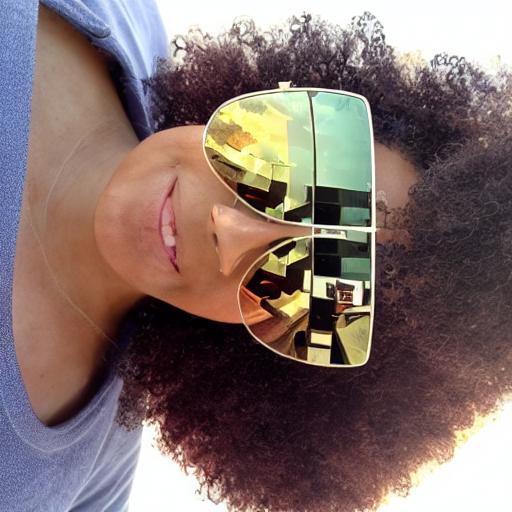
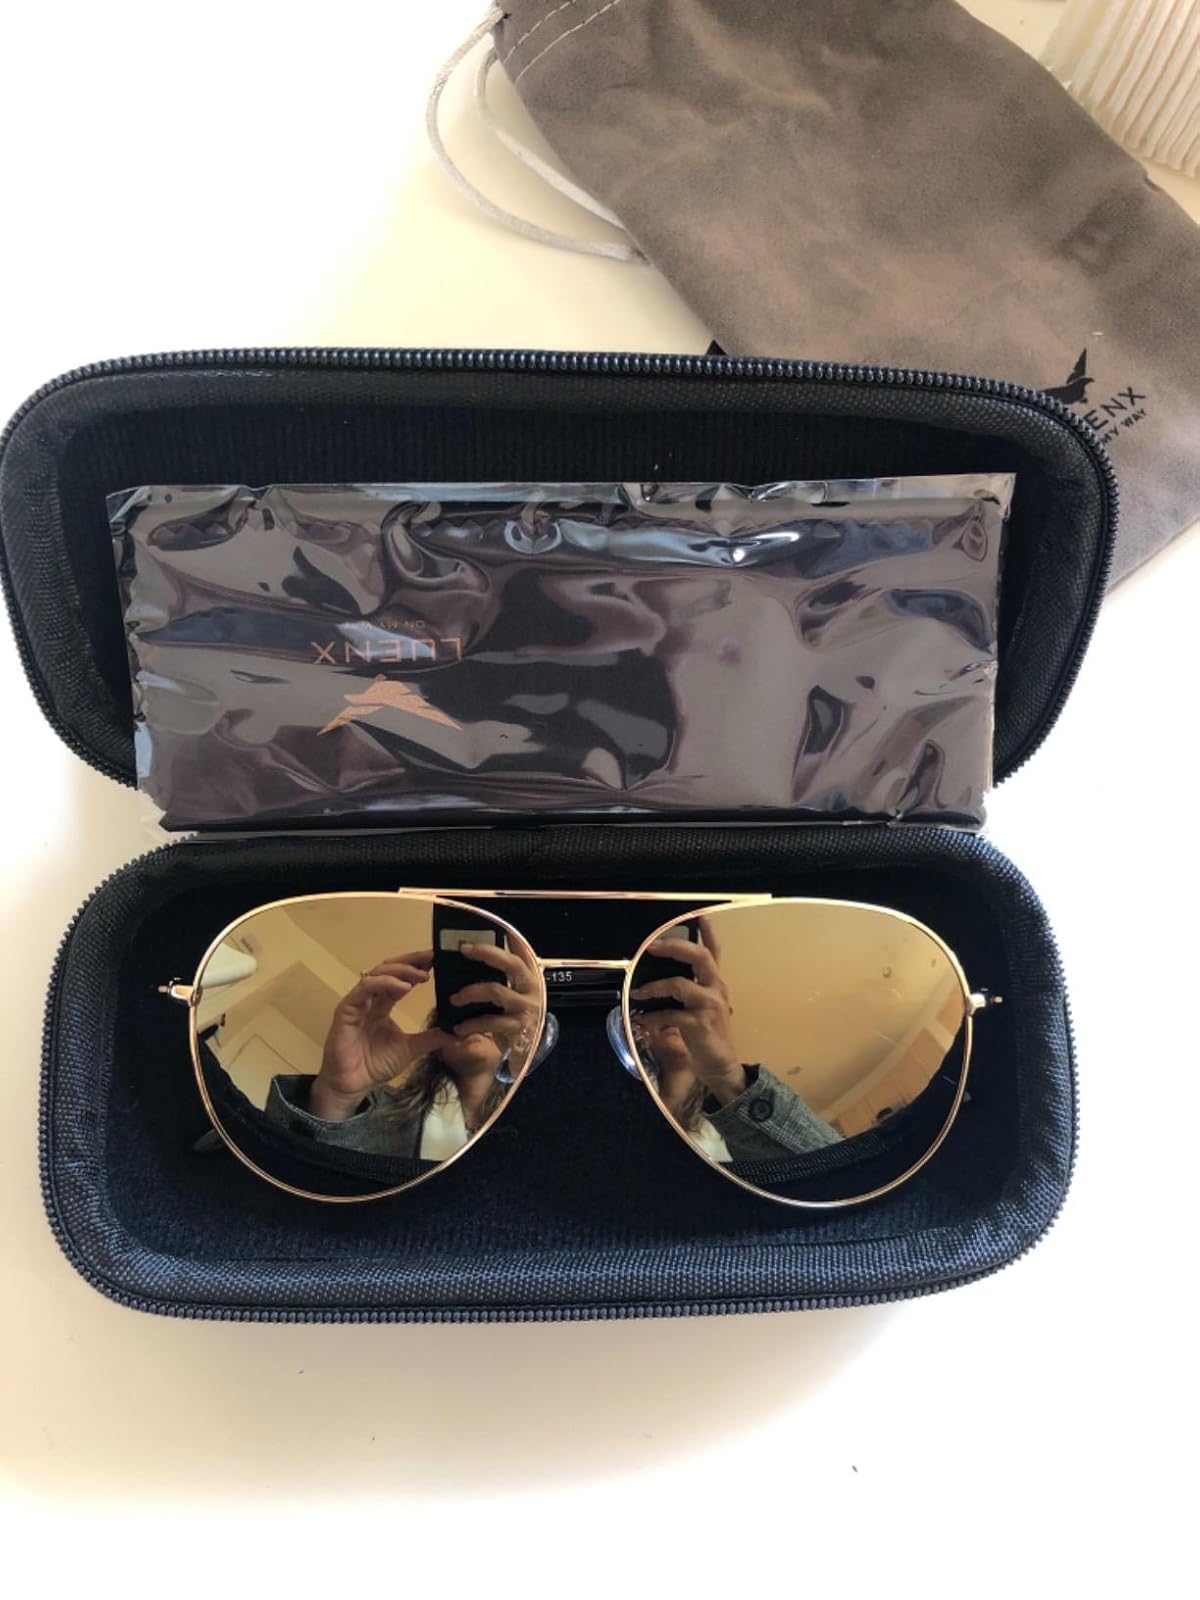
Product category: accessories_sunglasses
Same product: no